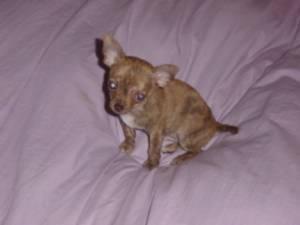
chihuahua